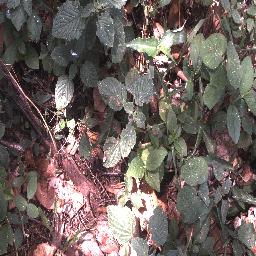
Label: negative